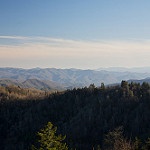
Label: mountain